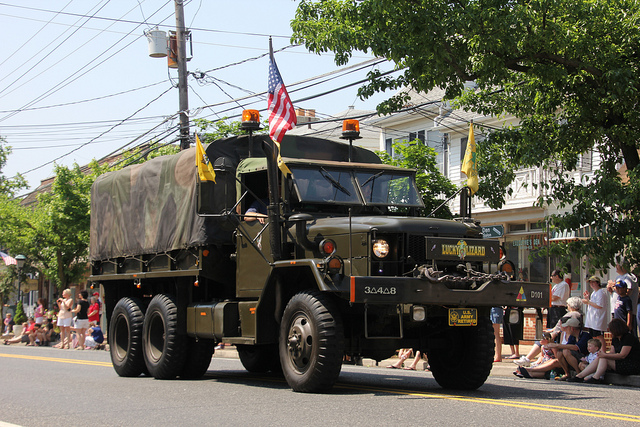
user: Given an image and a question. Answer the question in a short answer. Question: Why is this truck driving by? Short Answer:
assistant: parade